Airport surveillance radar

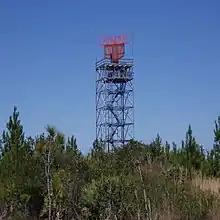
Daytona Beach International Airport Surveillance Radar.

An airport surveillance radar (ASR) is a radar system used at airports to detect and display the presence and position of aircraft in the "terminal area", the airspace around airports. It is the main air traffic control system for the airspace around airports. At large airports it typically controls traffic within a radius of 60 miles (96 km) of the airport below an elevation of 25,000 feet. The sophisticated systems at large airports consist of two different radar systems, the "primary" and "secondary" surveillance radar. The primary radar typically consists of a large rotating parabolic antenna dish that sweeps a vertical fan-shaped beam of microwaves around the airspace surrounding the airport. It detects the position and range of aircraft by microwaves reflected back to the antenna from the aircraft's surface. The secondary surveillance radar consists of a second rotating antenna, often mounted on the primary antenna, which interrogates the transponders of aircraft, which transmits a radio signal back containing the aircraft's identification, barometric altitude, and an emergency status code, which is displayed on the radar screen next to the return from the primary radar.